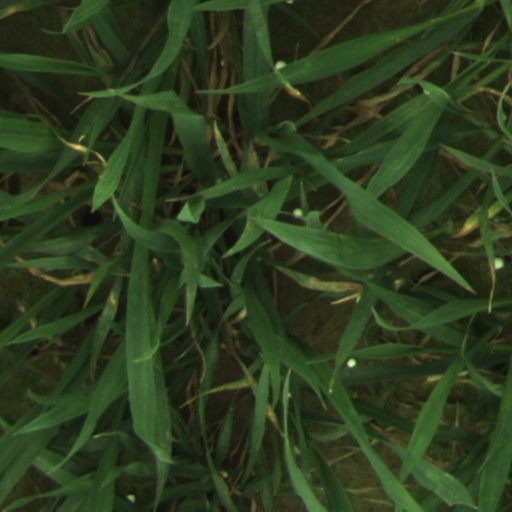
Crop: wheat